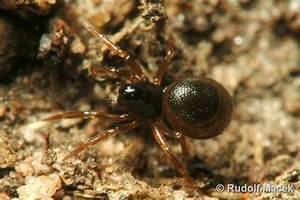
Label: spider